1916 American Grand Prize

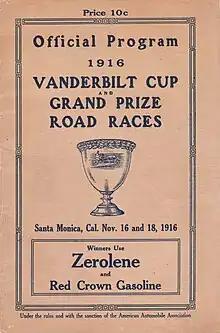
1916 Race Program

The 1916 American Grand Prize was a Grand Prix auto race that took place at Santa Monica, California, on November 18, 1916.